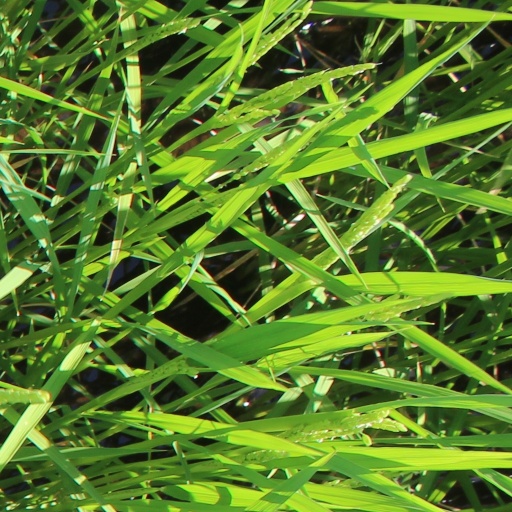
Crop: rice